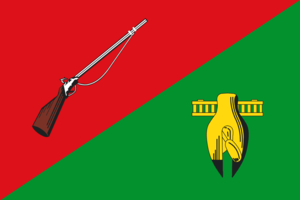
Stary Oskol est une ville de l'oblast de Belgorod, en Russie, et le centre administratif du raïon Staroskolski. Sa population s'élevait à 223 809 habitants en 2019.